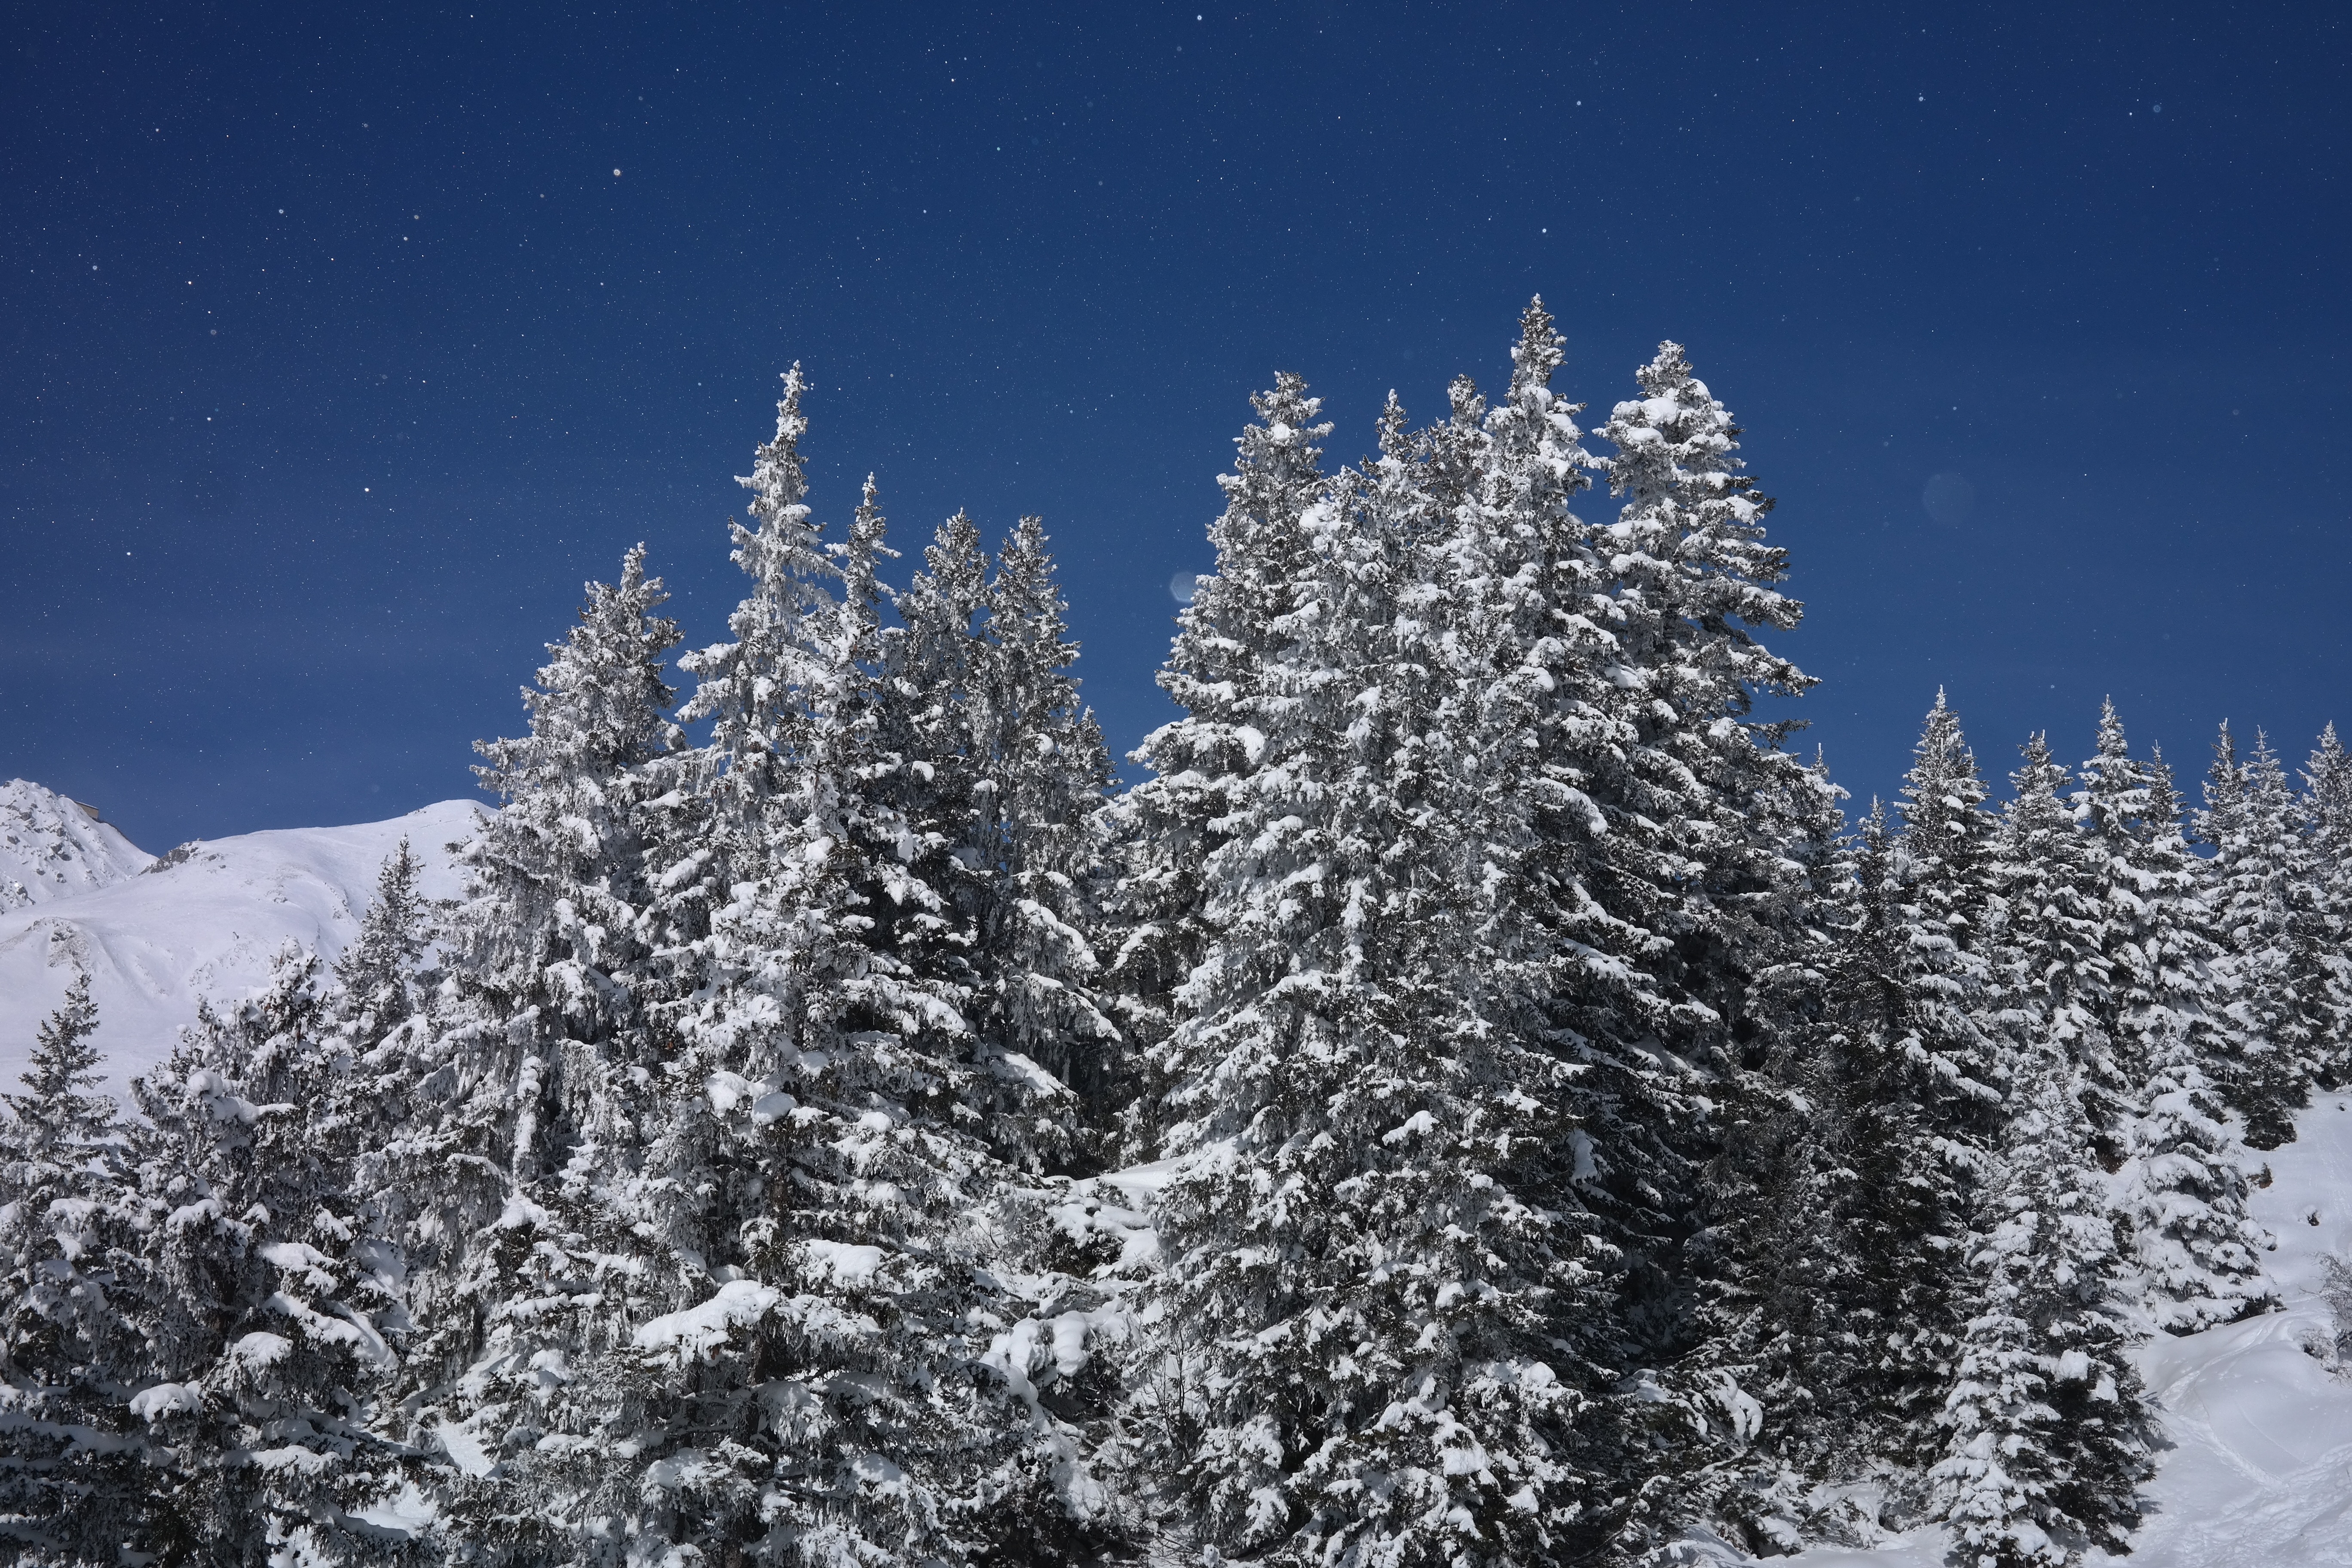
tree, forest, branch, mountain, snow, cold, winter, frost, mountain range, weather, fir, season, conifer, spruce, frosty, firs, freezing, fir forest, woody plant, geological phenomenon